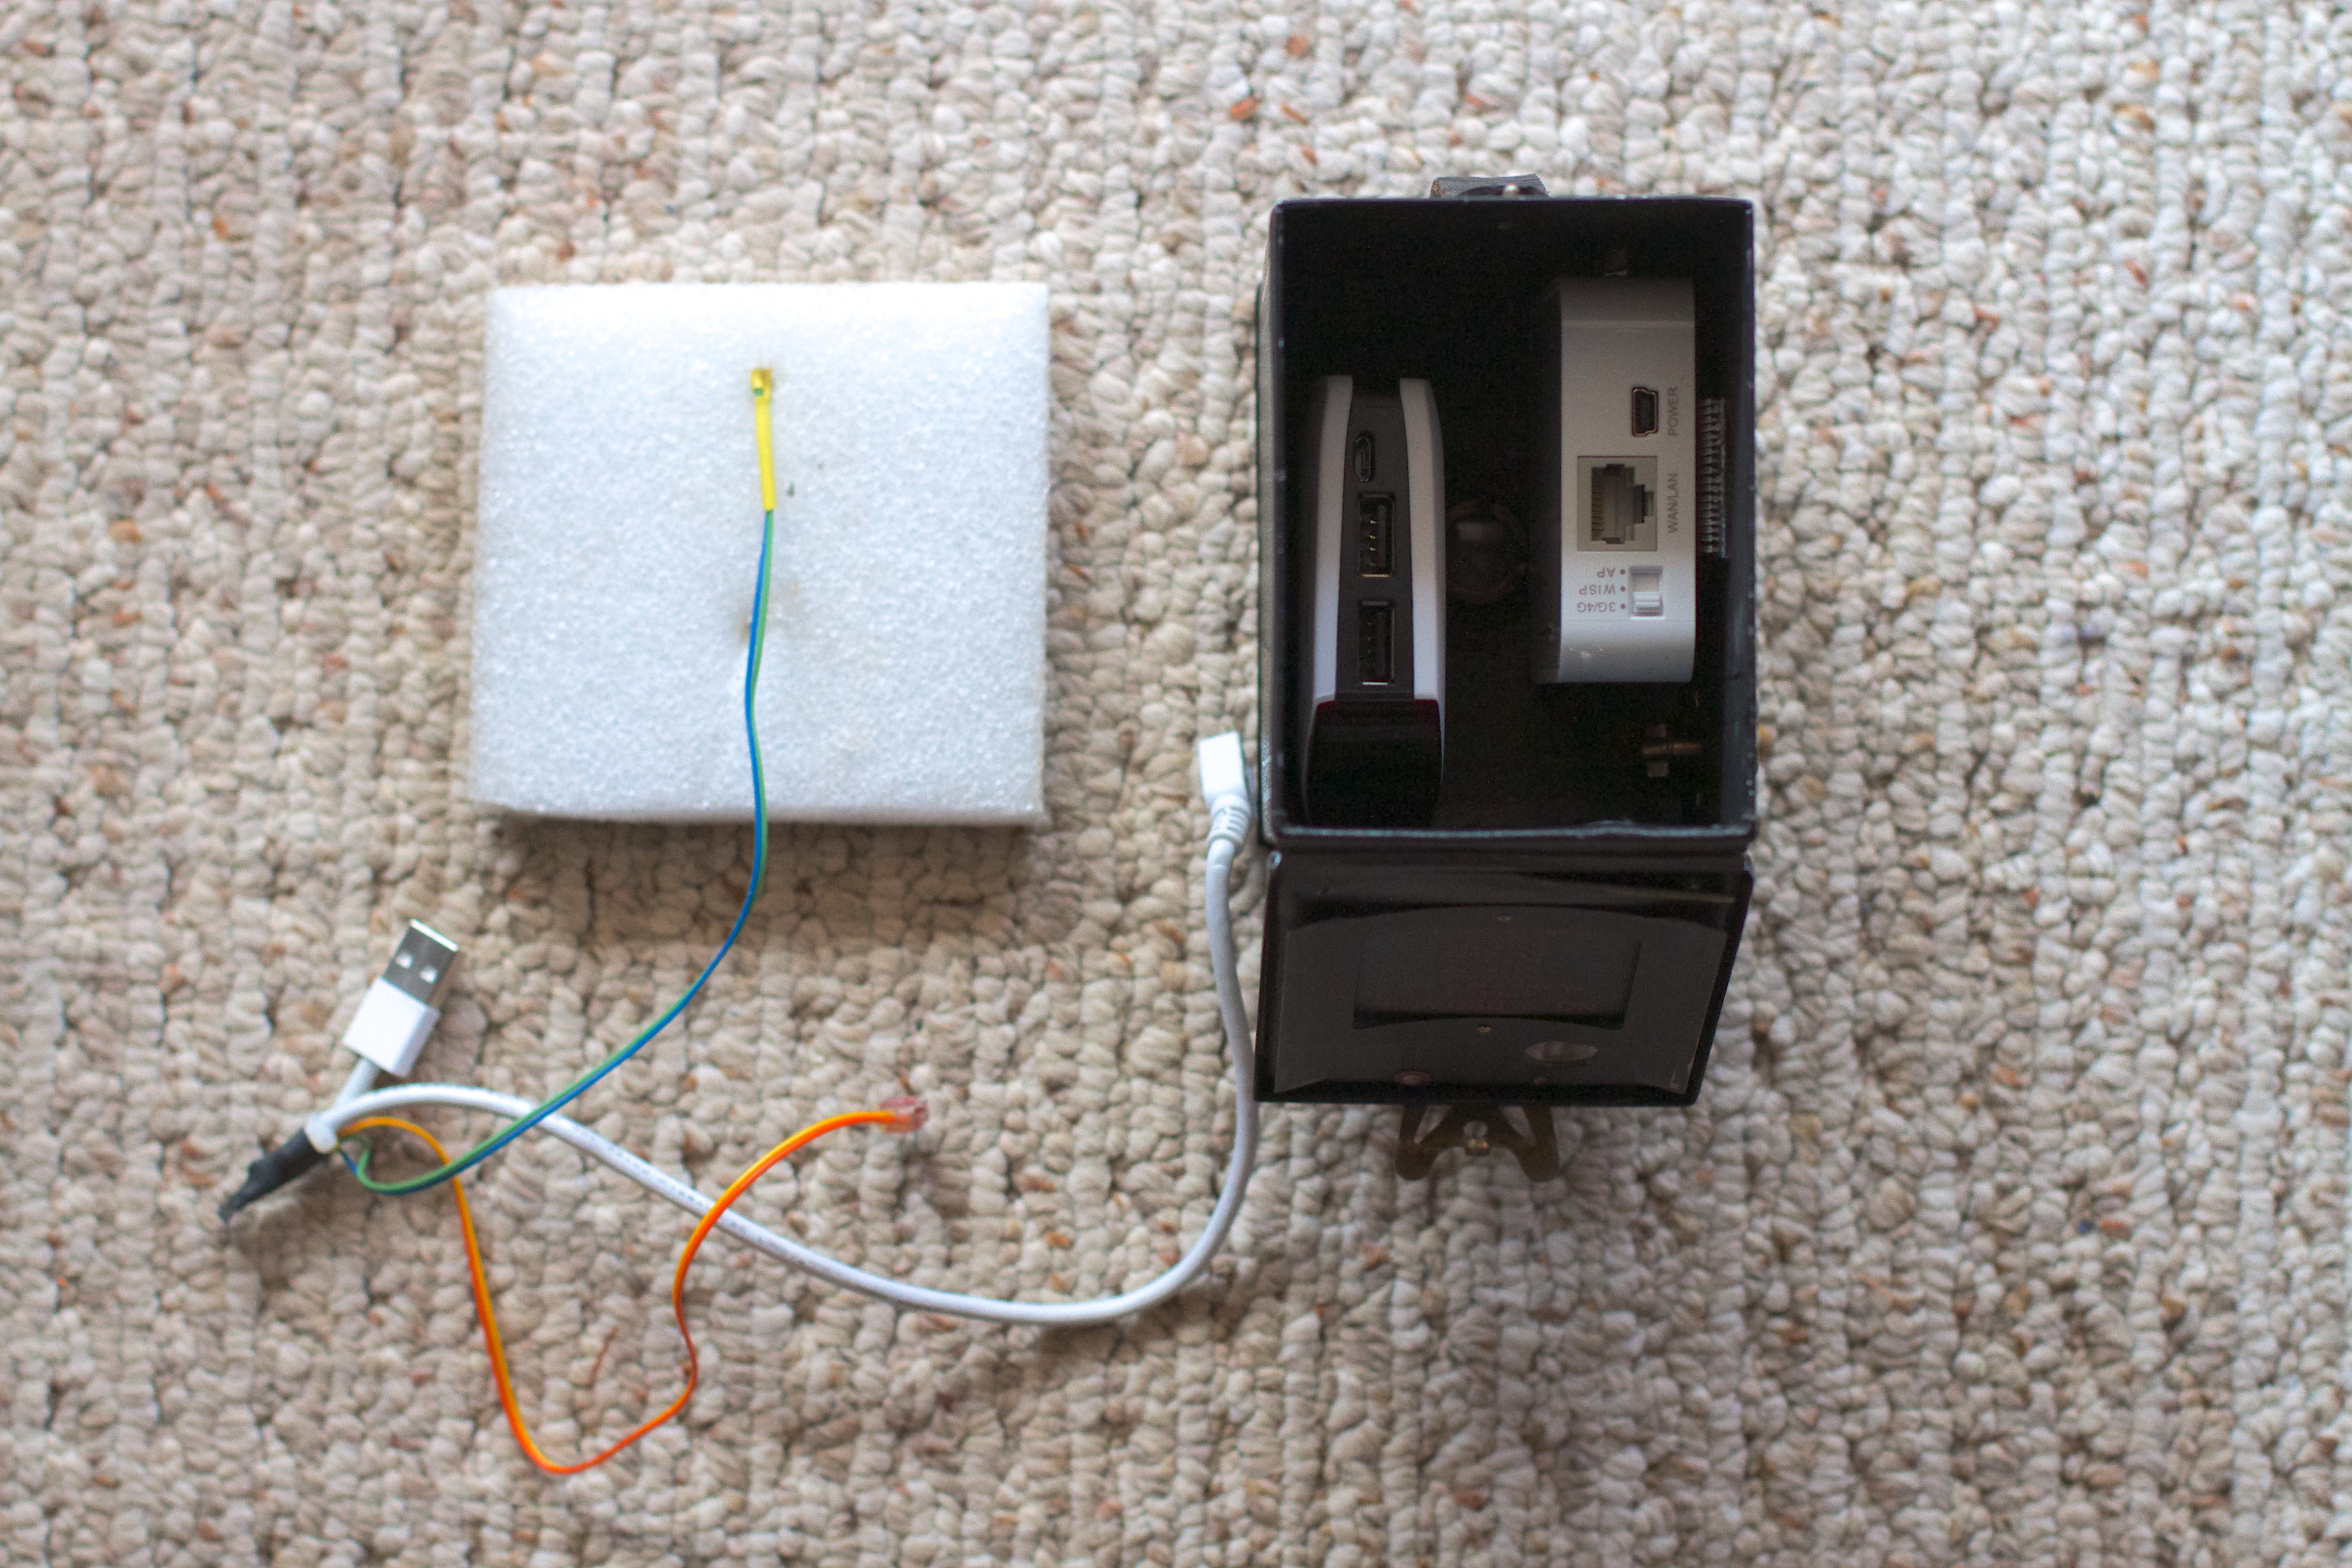
technology, gadget, lighting, electronics, storybox, piratebox, electronic device, electronics accessory